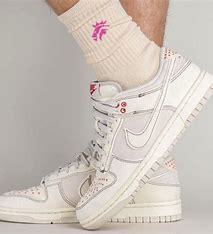
Brand: Nike
Model: kg Nike Dunk